Kawhi Leonard

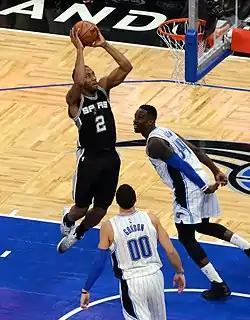
Leonard with the Spurs in 2017

In the Spurs' season opener on October 25, 2016, Leonard recorded a career-high 35 points and five steals in a 129–100 win over the Golden State Warriors. On January 14, 2017, he set a new career high with 38 points in a 108–105 loss to the Phoenix Suns, becoming the first Spur to record three consecutive 30-point games since Tony Parker in 2012. On January 19, he was named a starter for the Western Conference All-Star team in the 2017 NBA All-Star Game and had 34 points against the Denver Nuggets for his fifth straight 30-point performance. Two days later, he set a new career high with 41 points in a 118–115 overtime win over the Cleveland Cavaliers, becoming the first San Antonio player to score at least 30 in six straight games since Mike Mitchell in 1986. He subsequently earned Western Conference Player of the Week honors for games played from January 16 through 22.